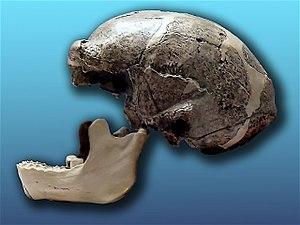
L’Homme de Pékin est le nom donné à un ensemble de fossiles de l’espèce Homo erectus, découverts à partir de 1921 sur le site de Zhoukoudian, près de Pékin, en Chine. Jusqu’en 1937, 183 fossiles humains ont été mis au jour par une équipe internationale, qui ont été perdus en 1941. À partir de 1949, la reprise progressive des fouilles par des chercheurs chinois a livré de nouveaux vestiges humains, mais en bien moindre quantité. Les couches stratigraphiques ayant livré des fossiles d'Homo erectus sont datées d'environ 780 000 à 400 000 ans avant le présent.
Homo erectus est une espèce éteinte du genre Homo apparue il y a 2 millions d'années, et dont les fossiles les plus récents ont été trouvés sur le site de Ngandong, à Java, en Indonésie, où ils sont datés d'environ 110 000 ans. Le périmètre morphologique, géographique, et temporel de cette espèce varie fortement selon les auteurs.